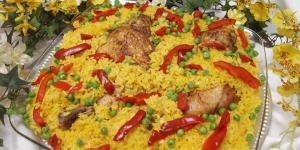
arroz con pollo